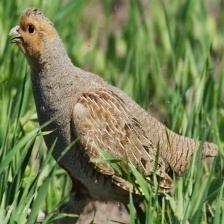
Species: GRAY PARTRIDGE
Scientific name: PERDIX PERDIX
ImageNet parent category: partridge